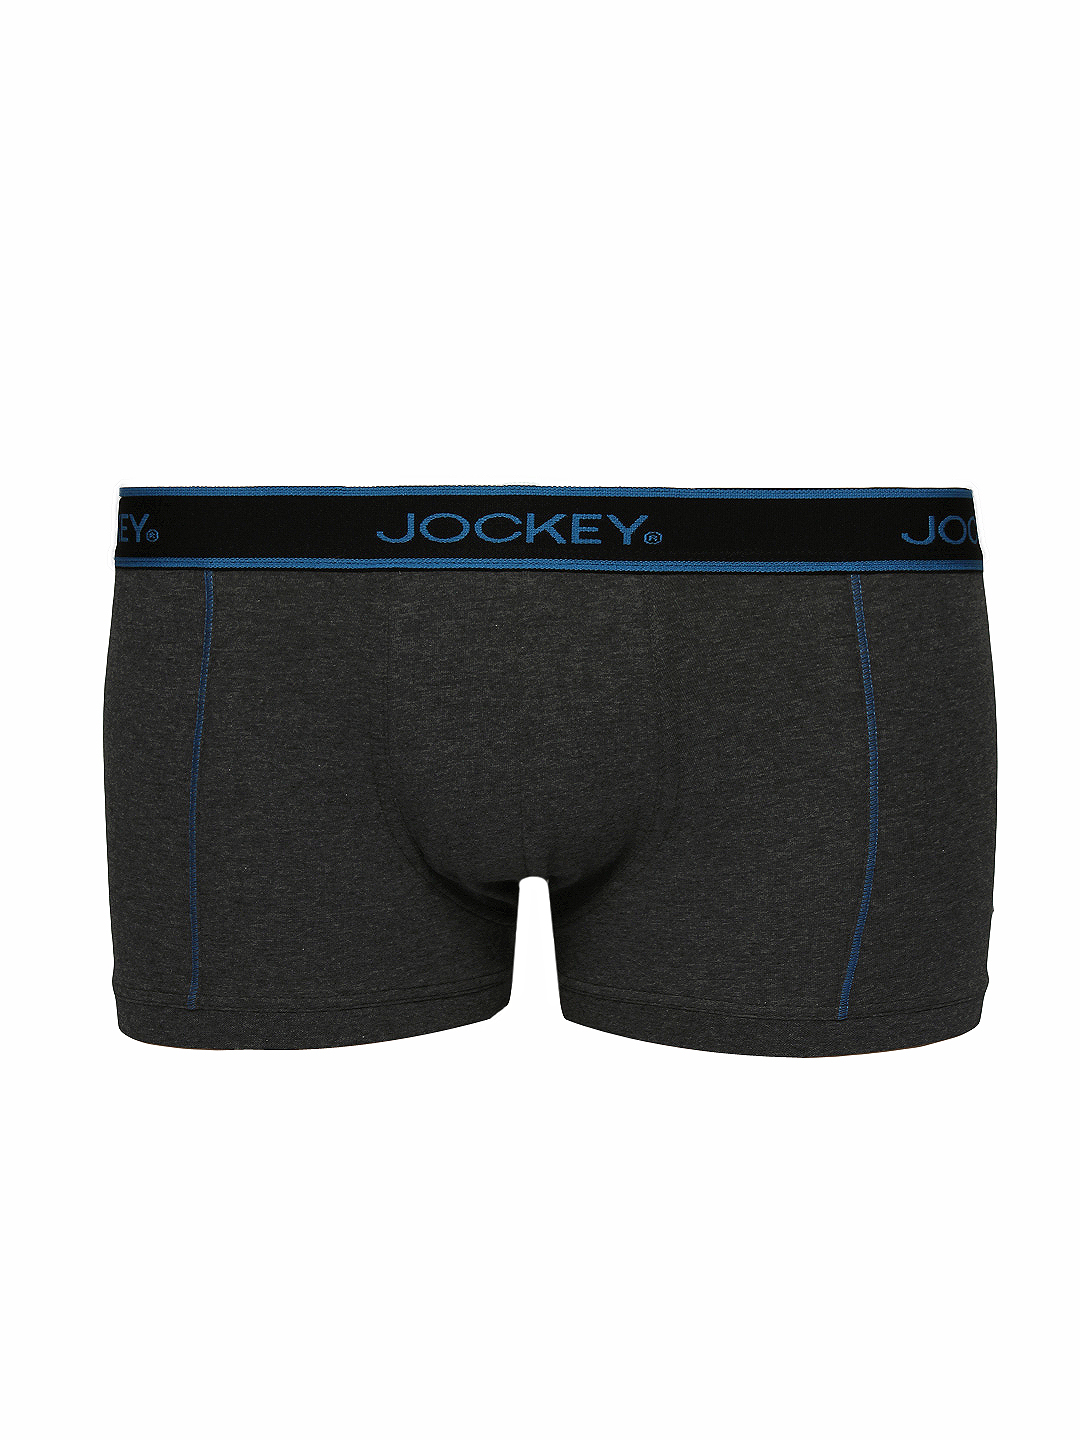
Jockey CSM Men Comfort Stretch Charcoal Trunks CS04
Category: Apparel / Innerwear / Trunk
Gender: Men
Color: Charcoal
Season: Summer 2016
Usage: Casual